STS-122

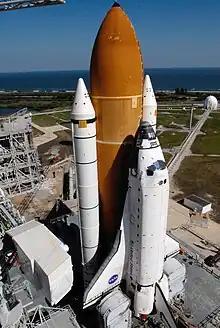
"Atlantis" arrived at Launch pad 39A on November 10.

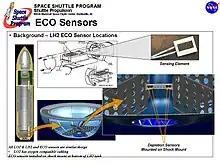
The external tank LH2 cut-off sensors shown here have repeatedly delayed the STS-122 launch.

The external tank (ET-125) arrived at the Kennedy Space Center on September 14, 2007, after traveling by barge from the Michoud Assembly Facility in Louisiana. The external tank was then transferred to the Vehicle Assembly Building (VAB) to be inspected, and have the liquid oxygen feedline bracket modified, before being mated to the solid rocket boosters on October 17, 2007.